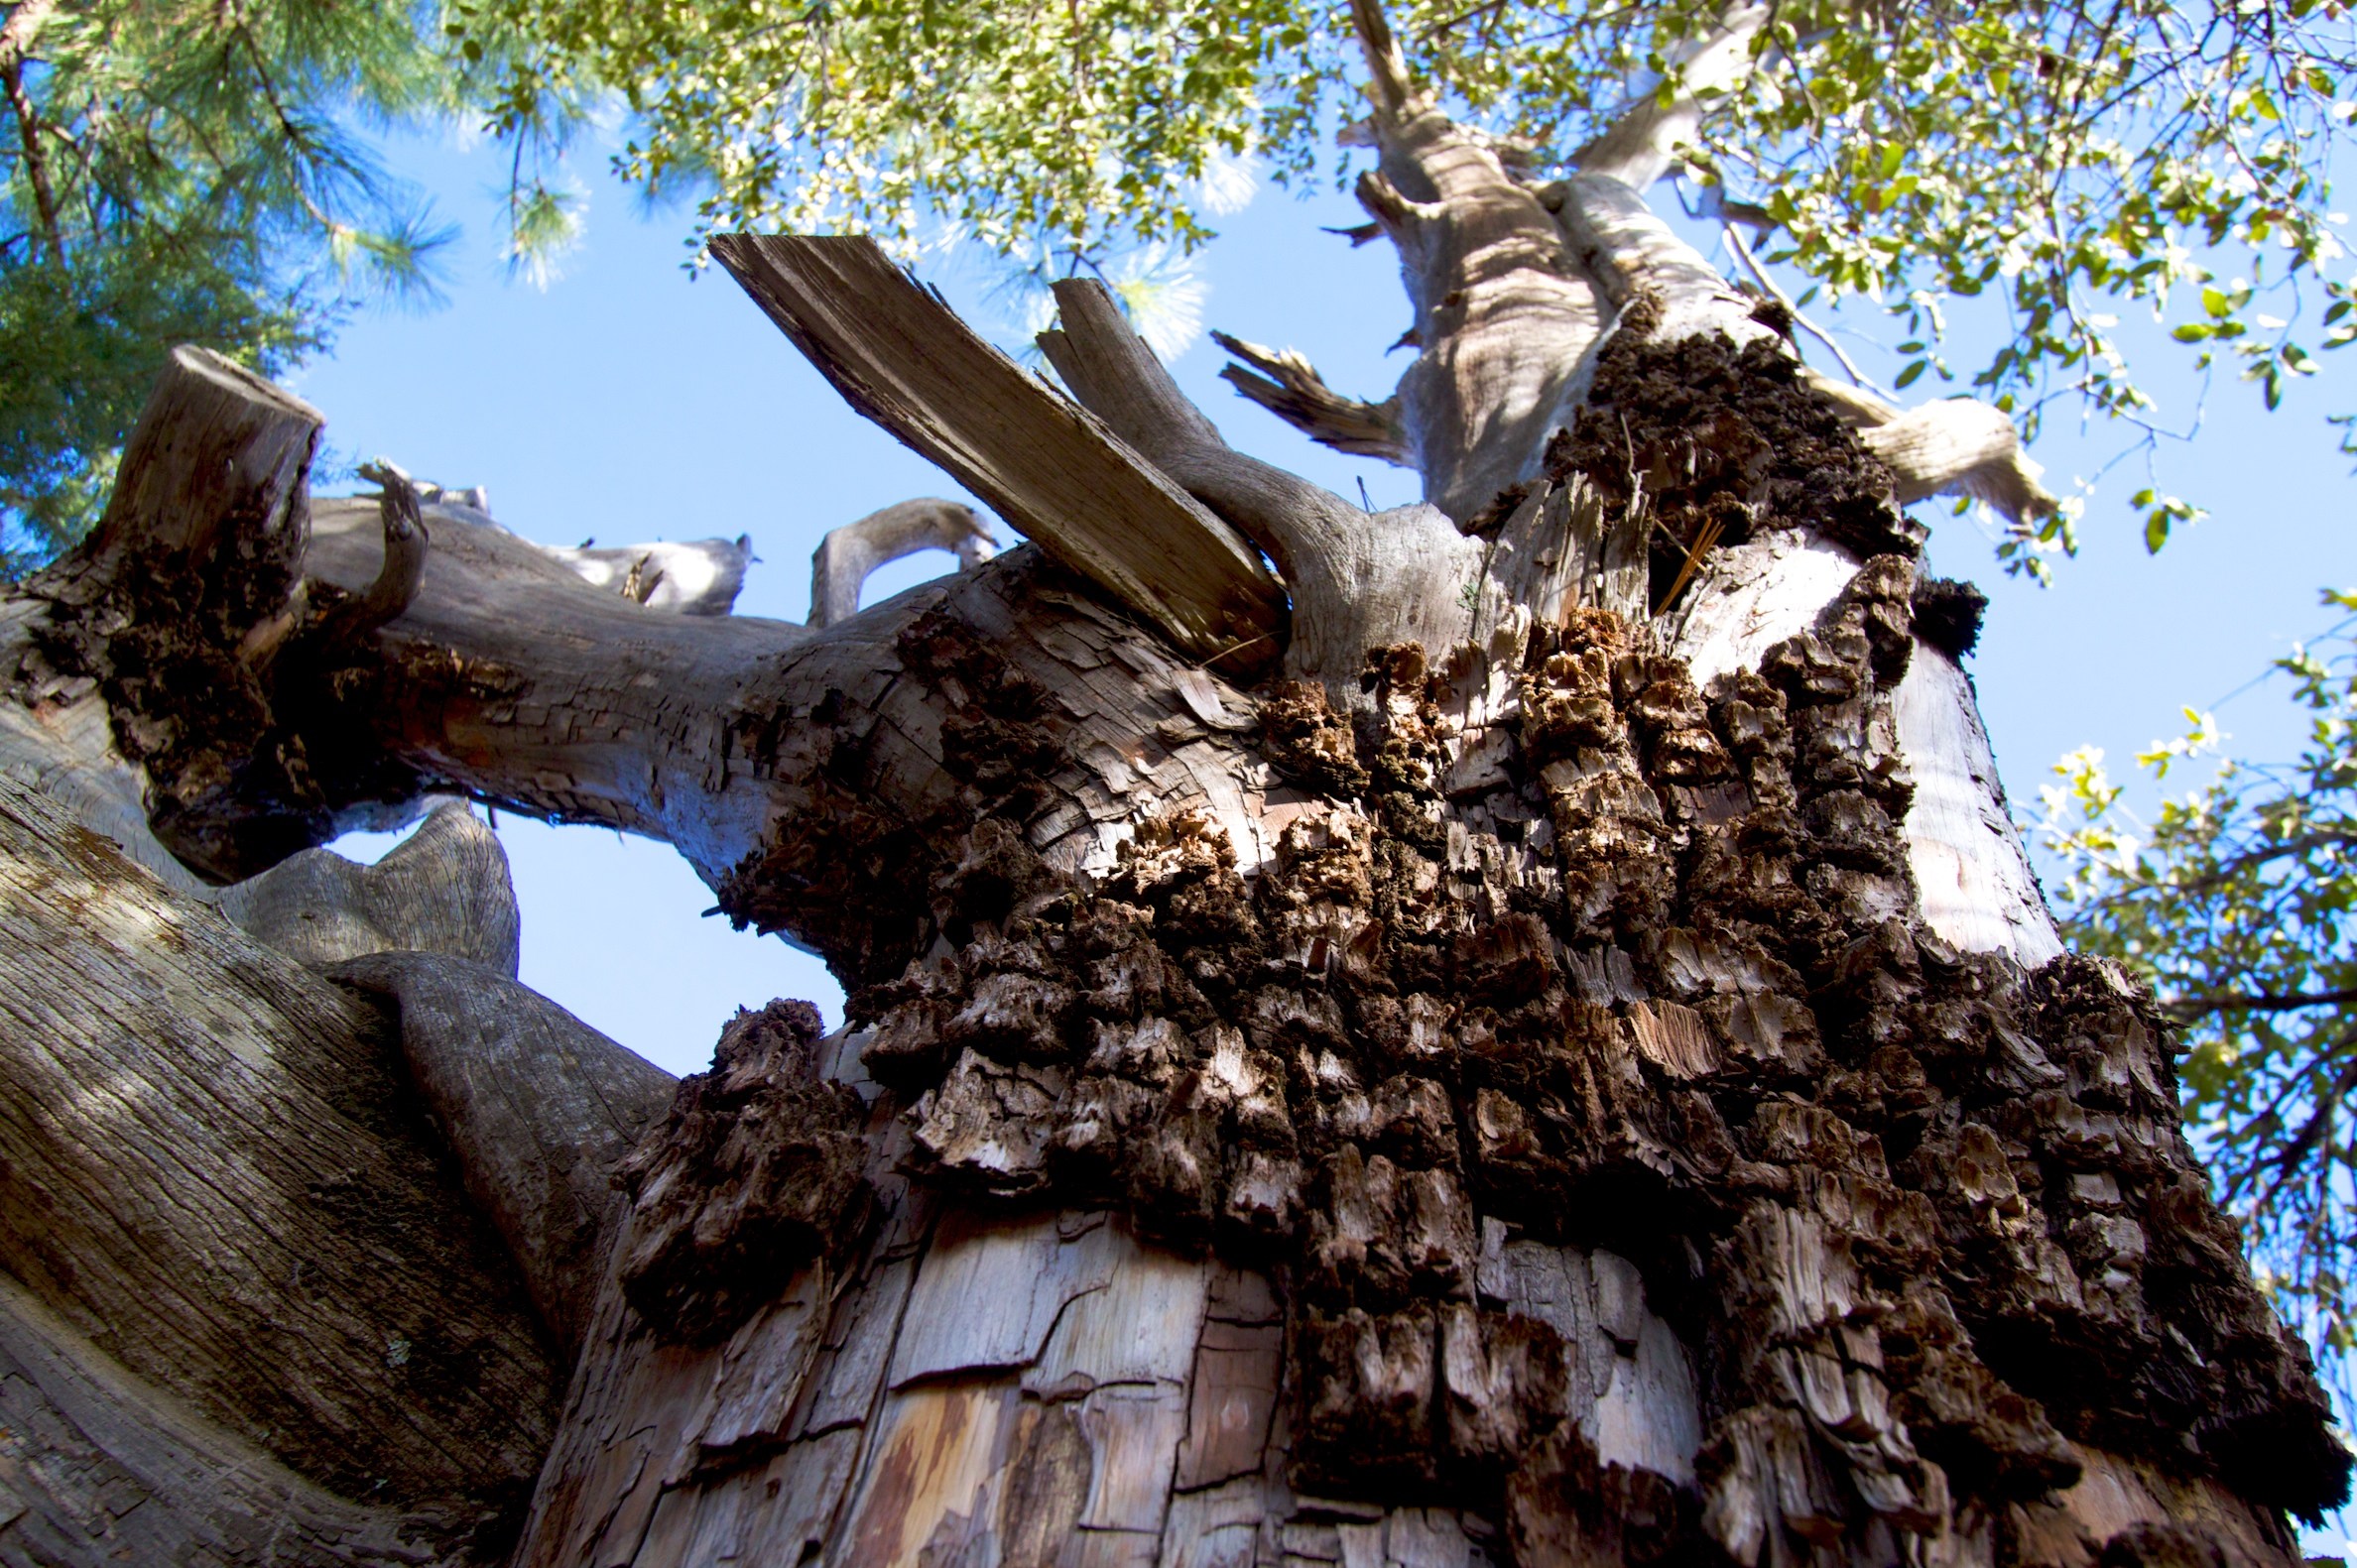
tree, branch, plant, wood, leaf, flower, trunk, autumn, flora, woody plant, land plant